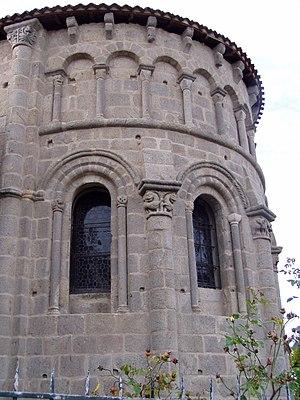
église d'Ahun chevet photo personnelle de Françoise Thurion alias Accrochoc prise en septembre fr:2004 avec un appareil photo numérique Olympus Camedia C725
Ahun est une commune française située dans le département de la Creuse, en région Nouvelle-Aquitaine.
Cet article recense les monuments historiques de la Creuse, en France.